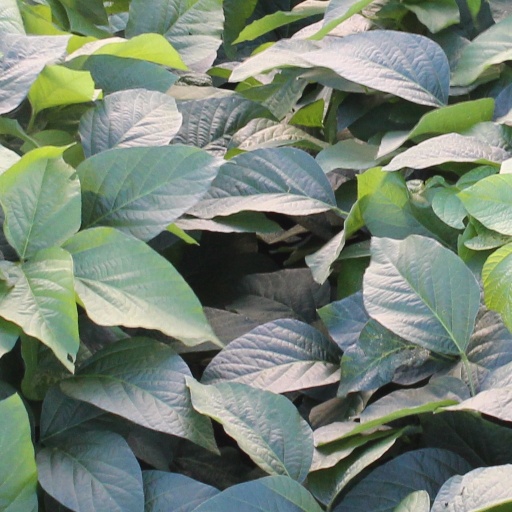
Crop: soybean